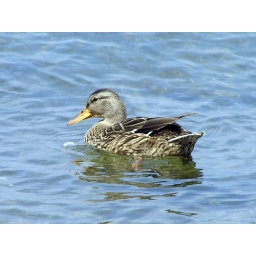
Another female mallard duck in Lake George in northern New York State